Servilia's pearl

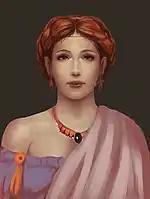
Servilia wearing the pearl as a necklace.

Servilia and the pearl are the subject of poems by Hafiz and John Dryden. In the 1916 story "War" from "The Drama" magazine a pearl which is on sale is stated to perhaps be Servilia's pearl. In the play "Marcus Brutus and Silver Queen Saloon" the titular Brutus becomes enraged at Caesar and his mother due to her accepting the pearl.